Château de Beaufort

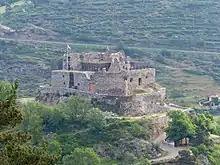
Ruin of Beaufort Castle

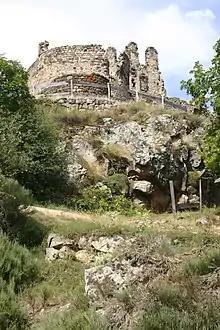
Ruin of Beaufort Castle

The Château de Beaufort is a ruined castle located along the upper reaches of the river Loire in France. It is near the village of Goudet in the "département" of Haute-Loire, in the Auvergne region. It was built in the 13th century and modified in the 15th and 16th centuries. Perched on a rocky headland overhanging the granitic rocks of the Margeride, the fortress is today a ruined shell.